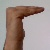
The image shows a hand gesture representing a space in Indian Sign Language.